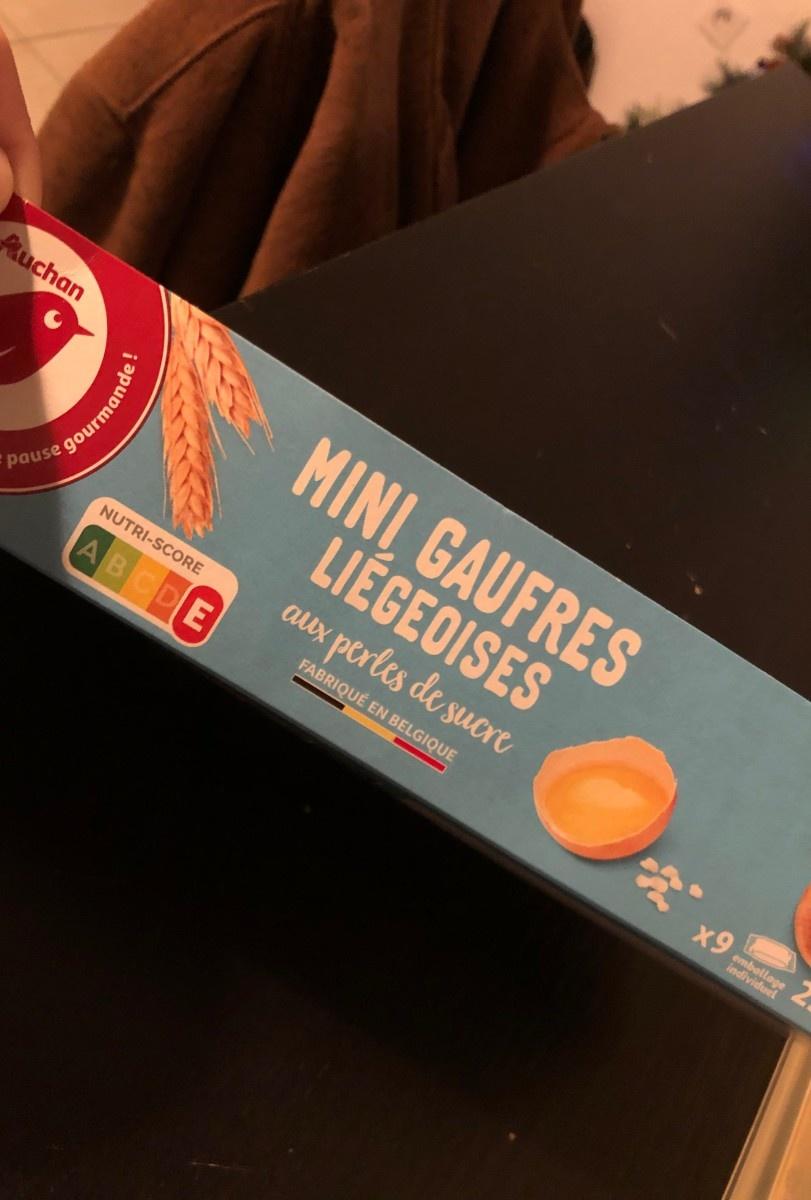
Nutri-Score label: nutriscore-e